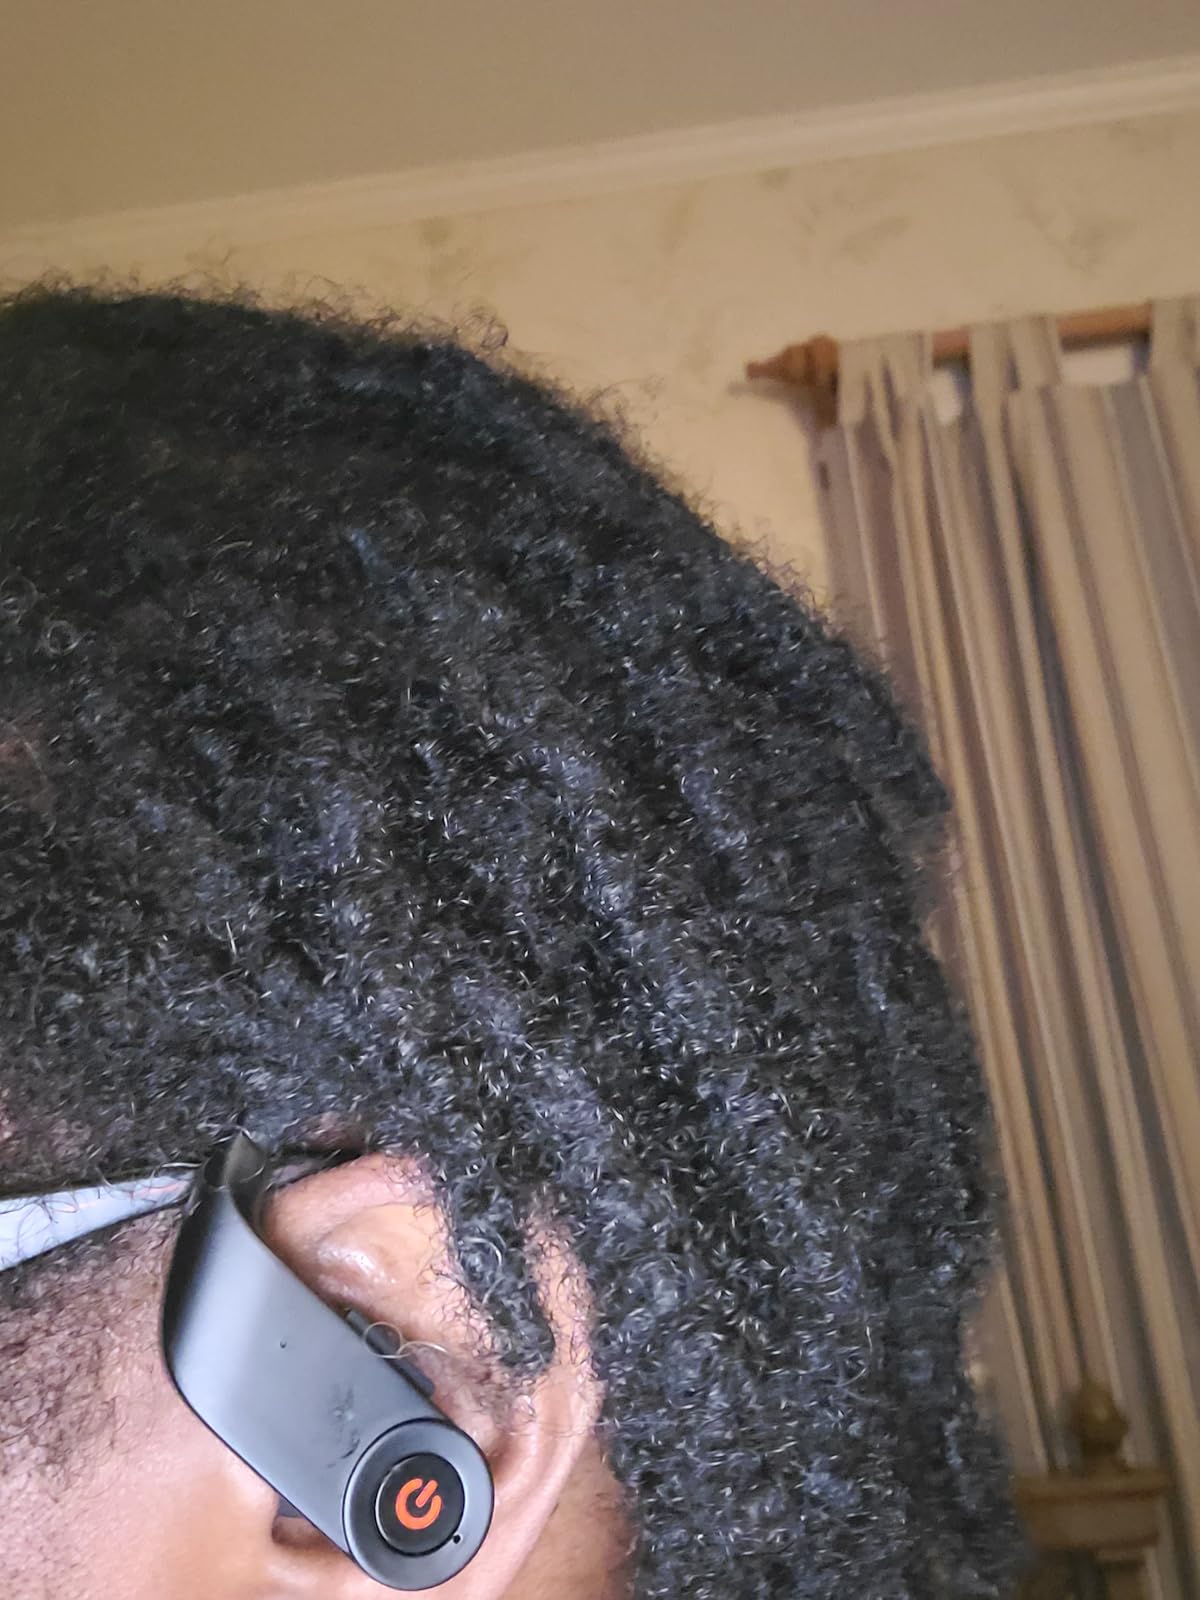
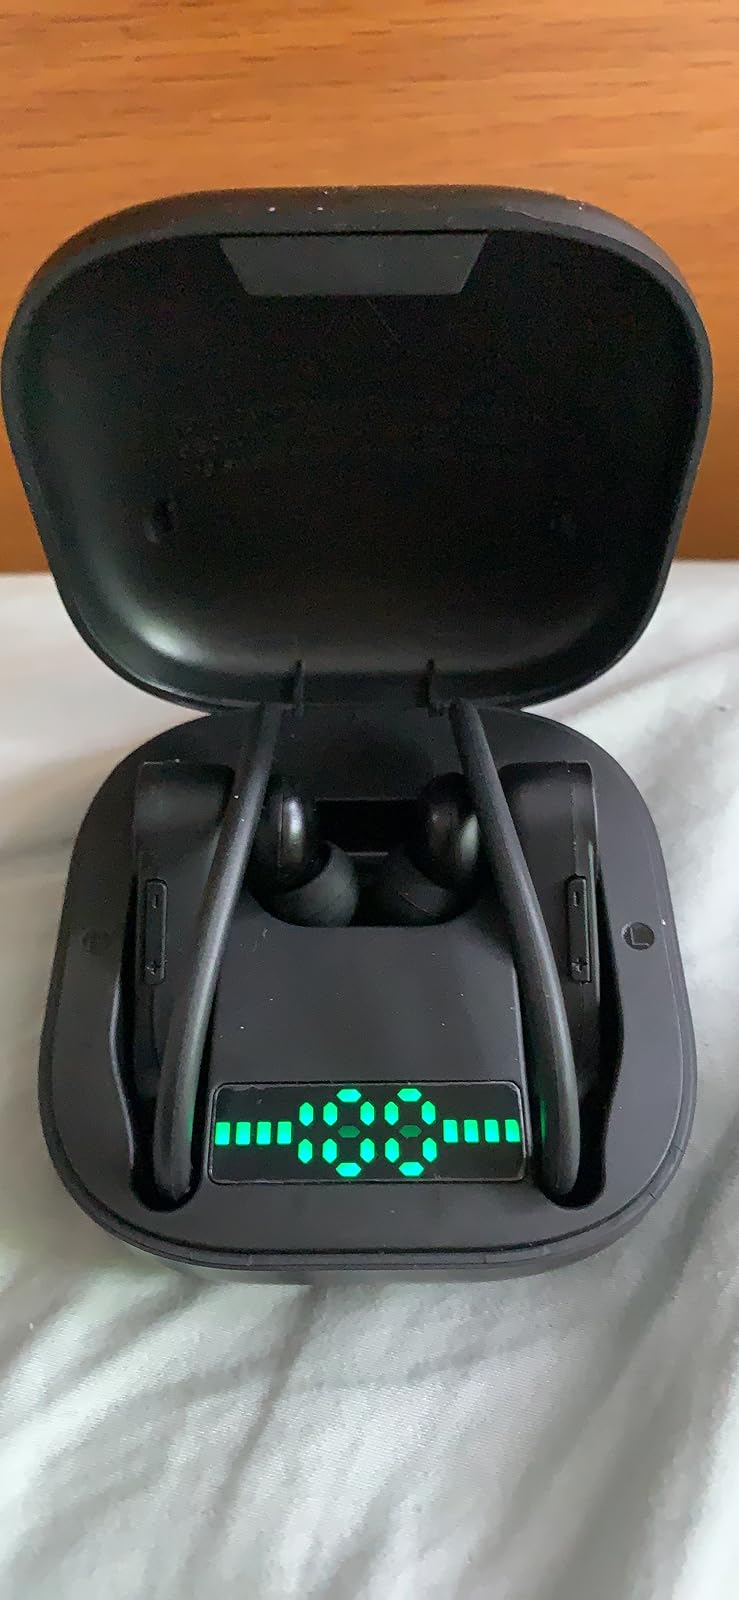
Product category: earbuds
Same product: yes